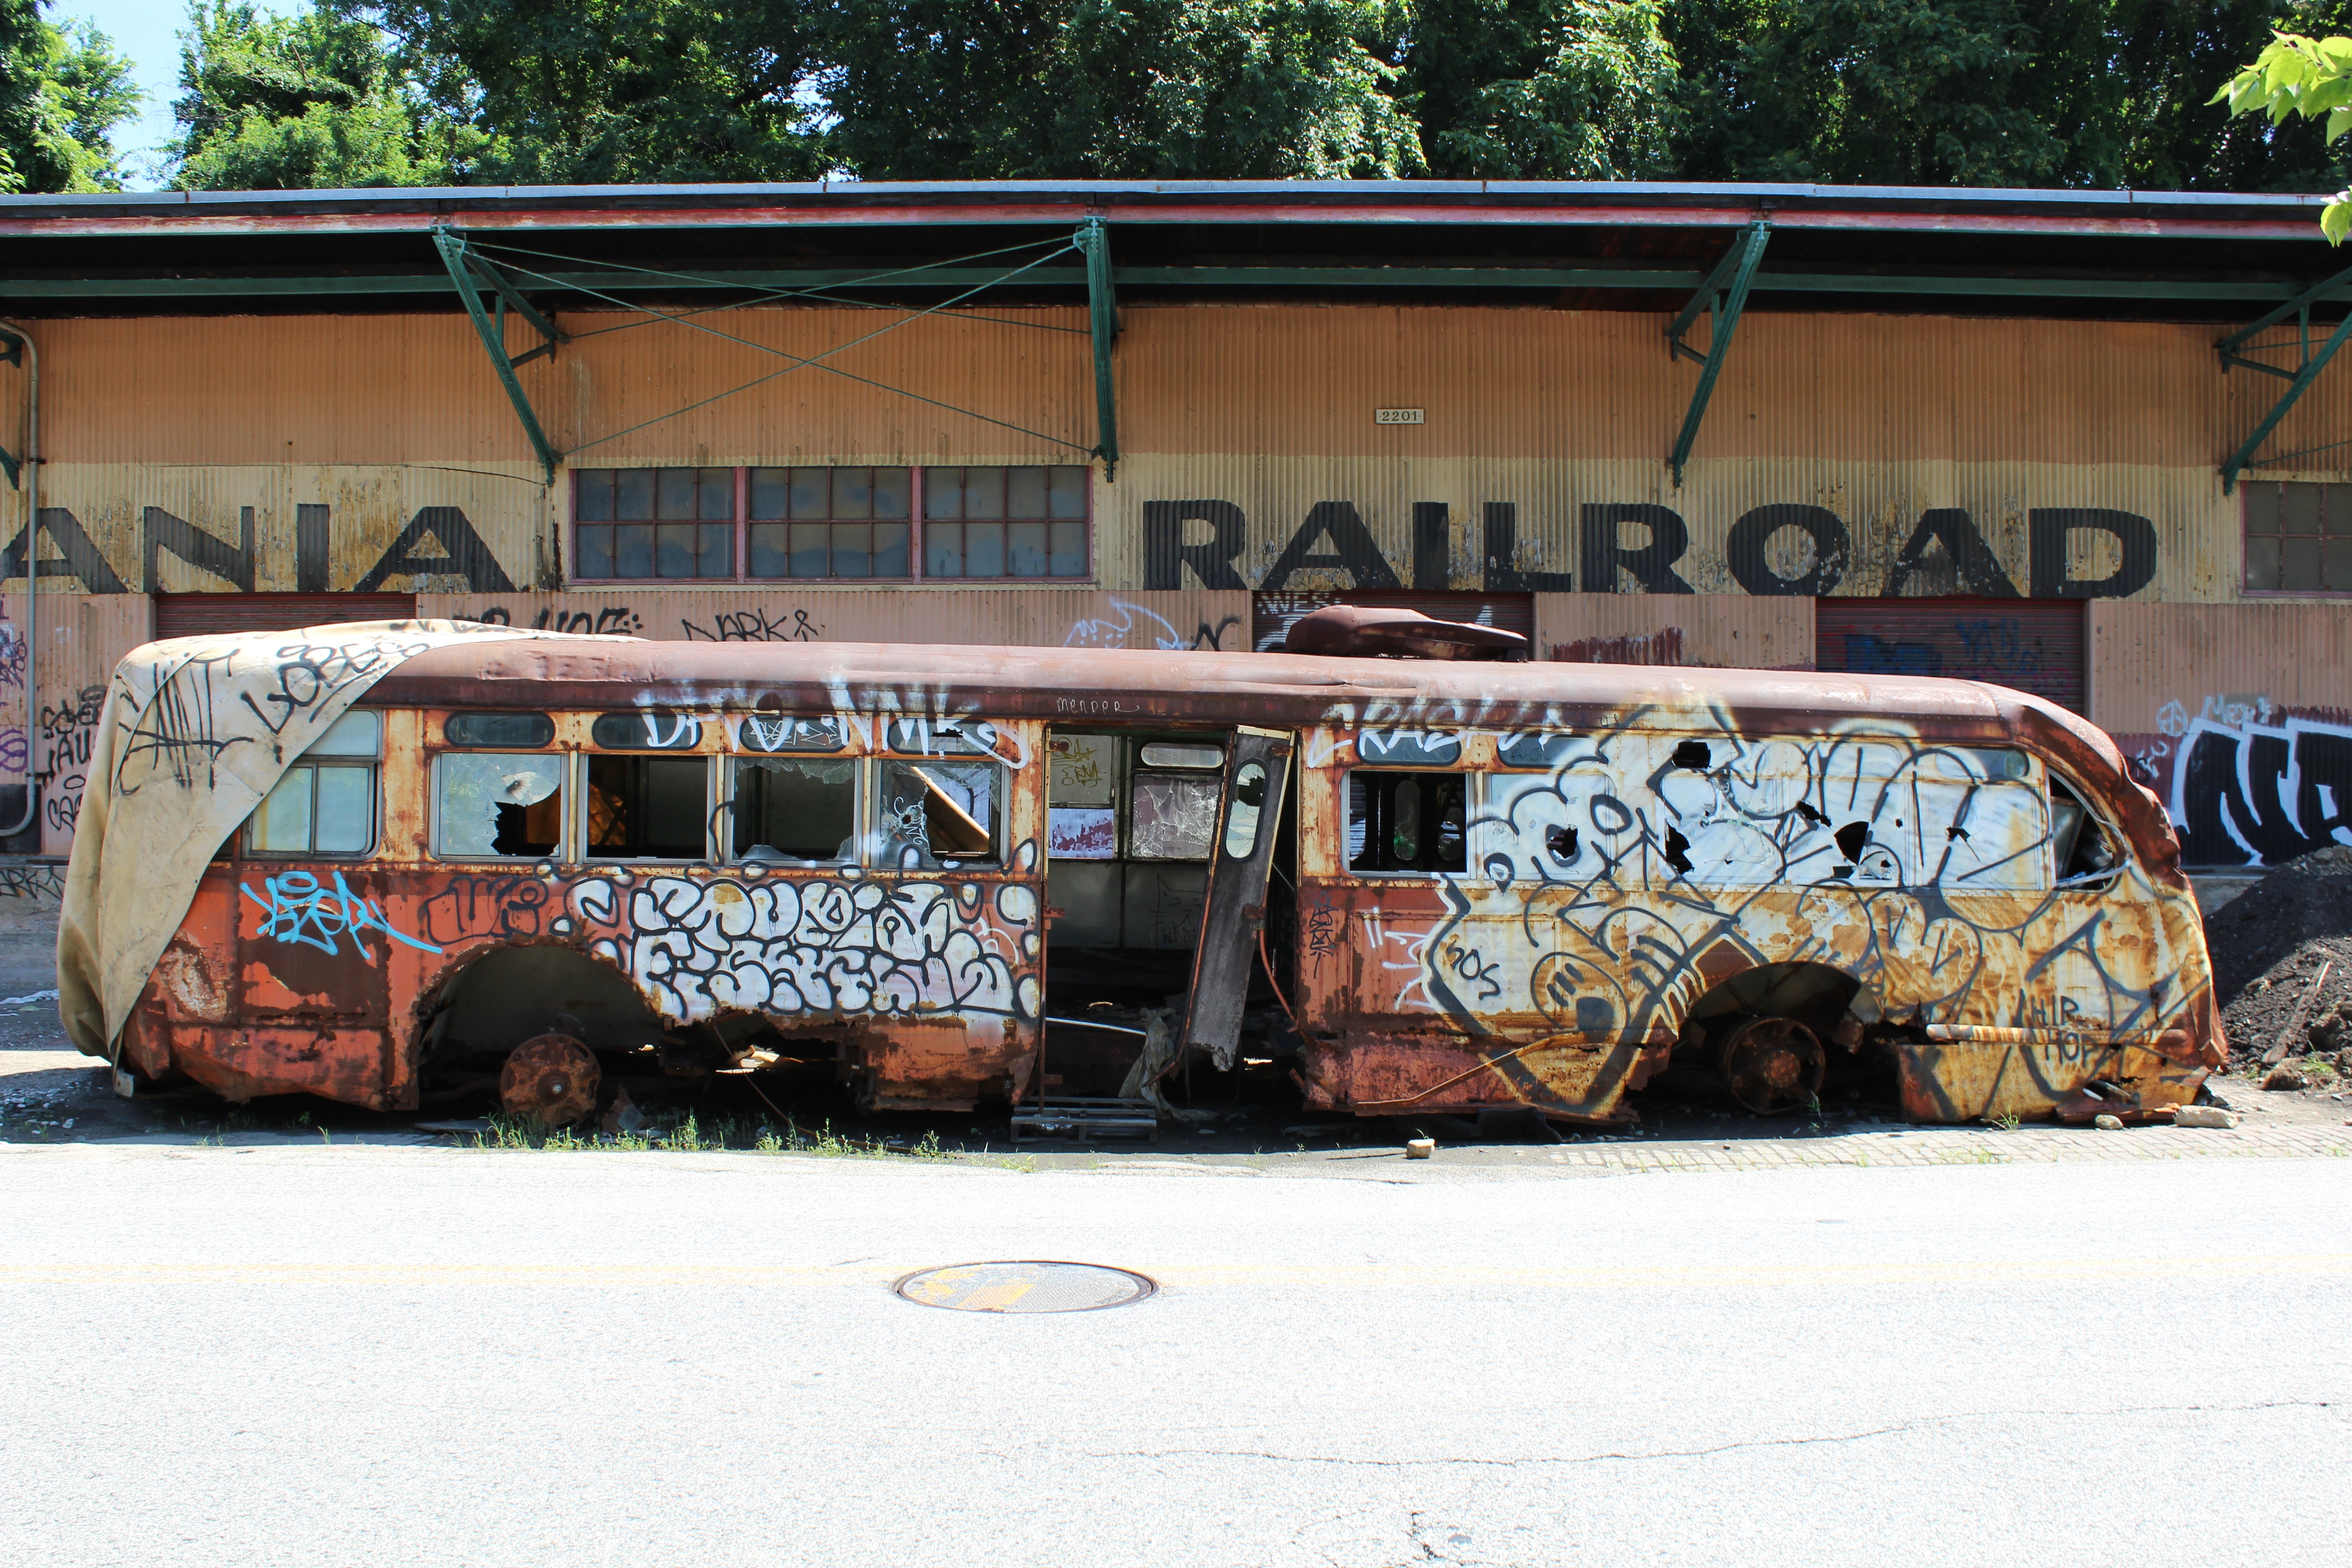
transport, vehicle, graffiti, art, urban area